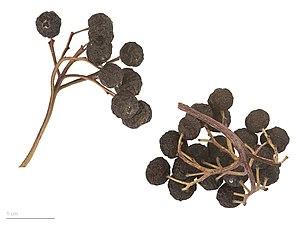
Le cornouiller sanguin est un arbuste à feuilles caduques de la famille des cornacées. Il est parfois appelé bois puant, bois punais, cornouiller femelle, olivier de Normandie, puègne blanche, sanguin ou sanguine.